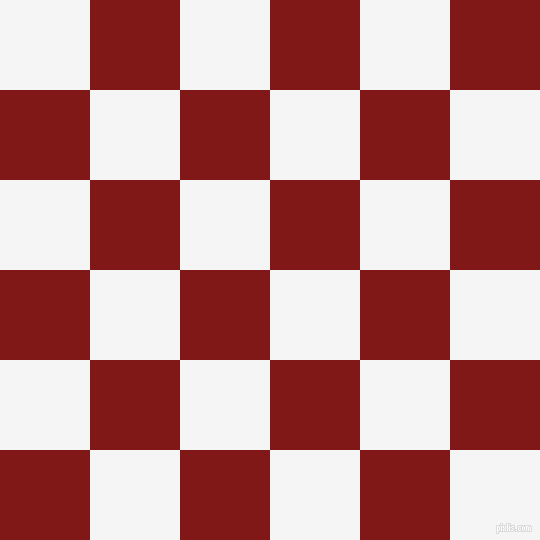
Texture: chequered